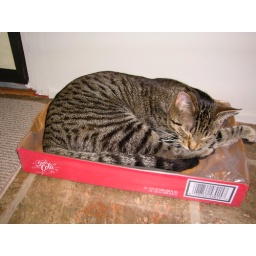
kitty in a box